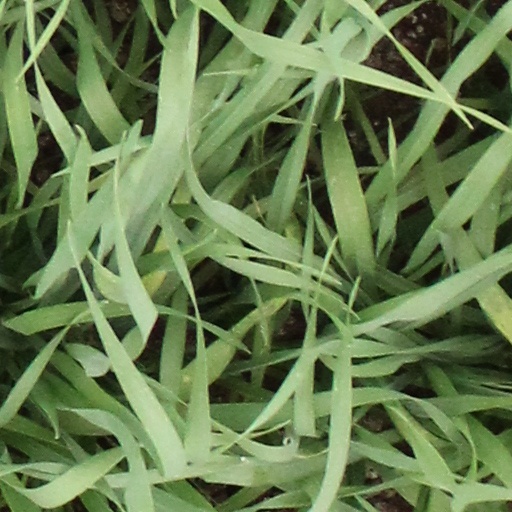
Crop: wheat